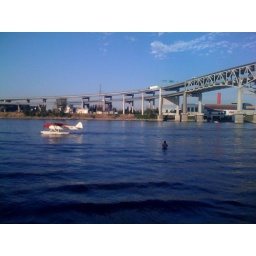
Matt swimming with piper cub in downtown Portland